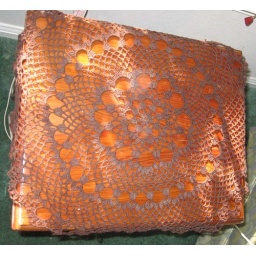
I crocheted this in the early 80s to match my brown and orange apartment. See, I can crochet.